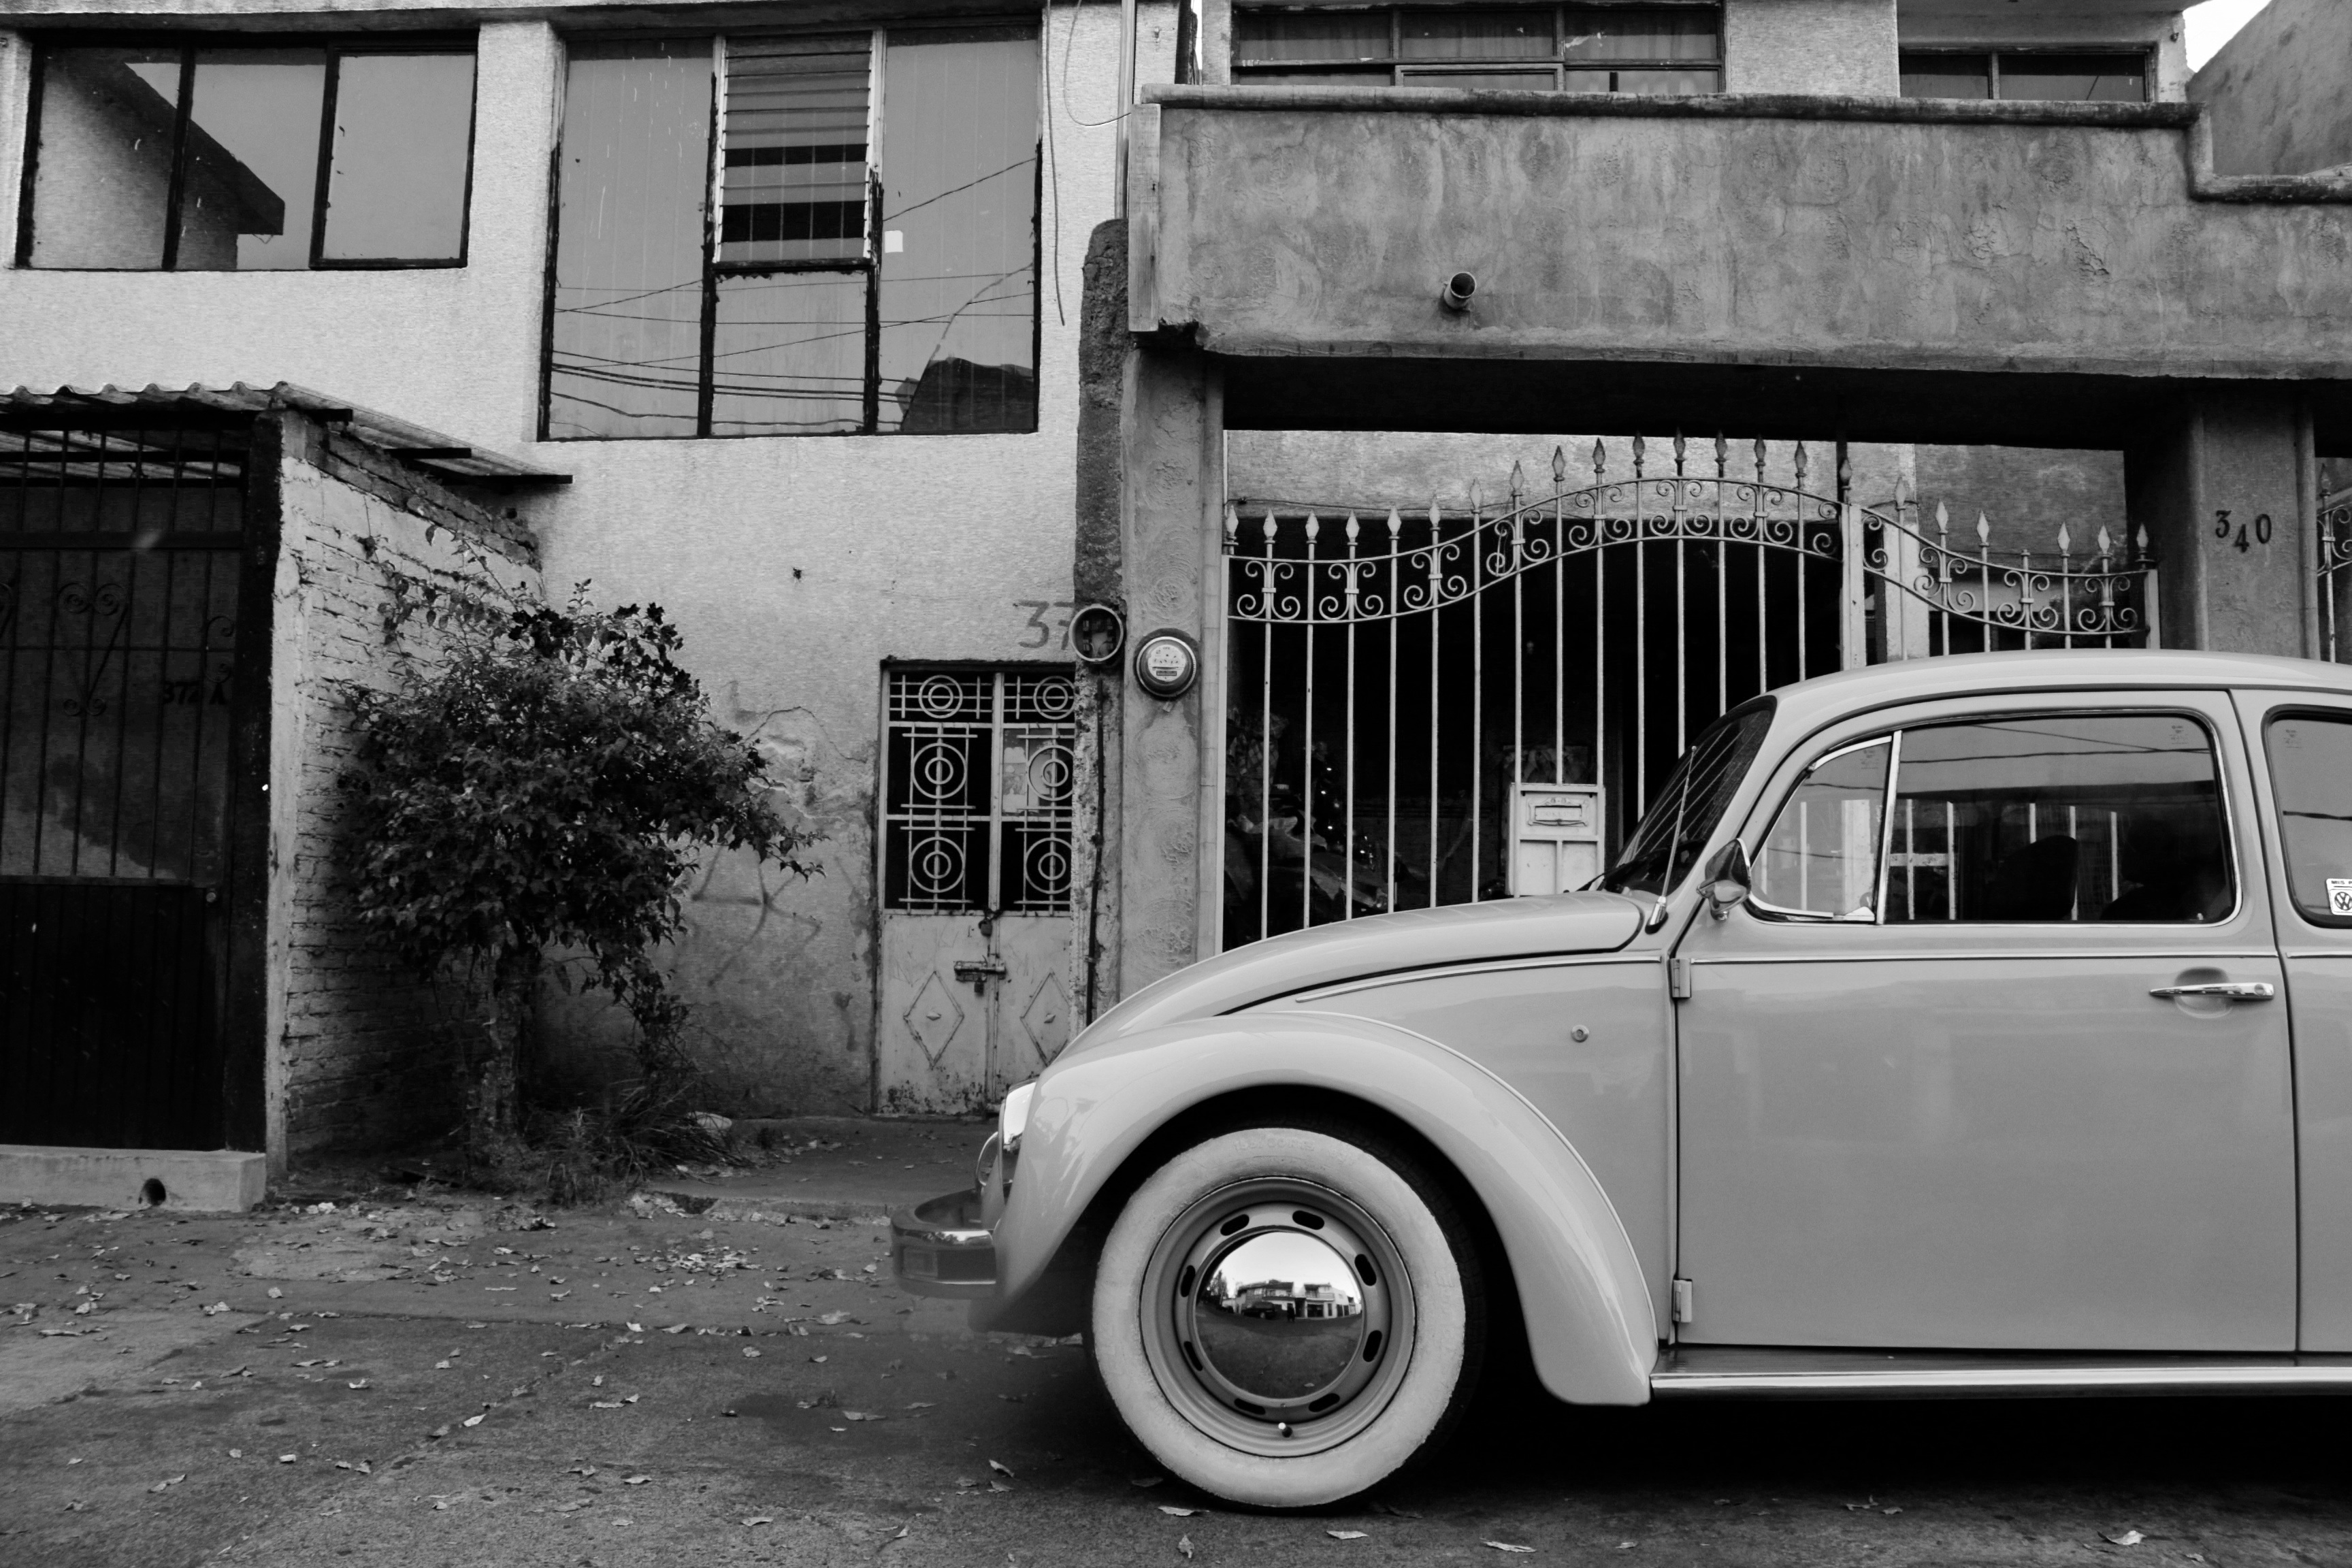
black and white, car, wheel, volkswagen, vehicle, monochrome, vintage car, classic, antique car, city car, land vehicle, monochrome photography, volkswagen beetle, automobile make, compact car, automotive design, subcompact car